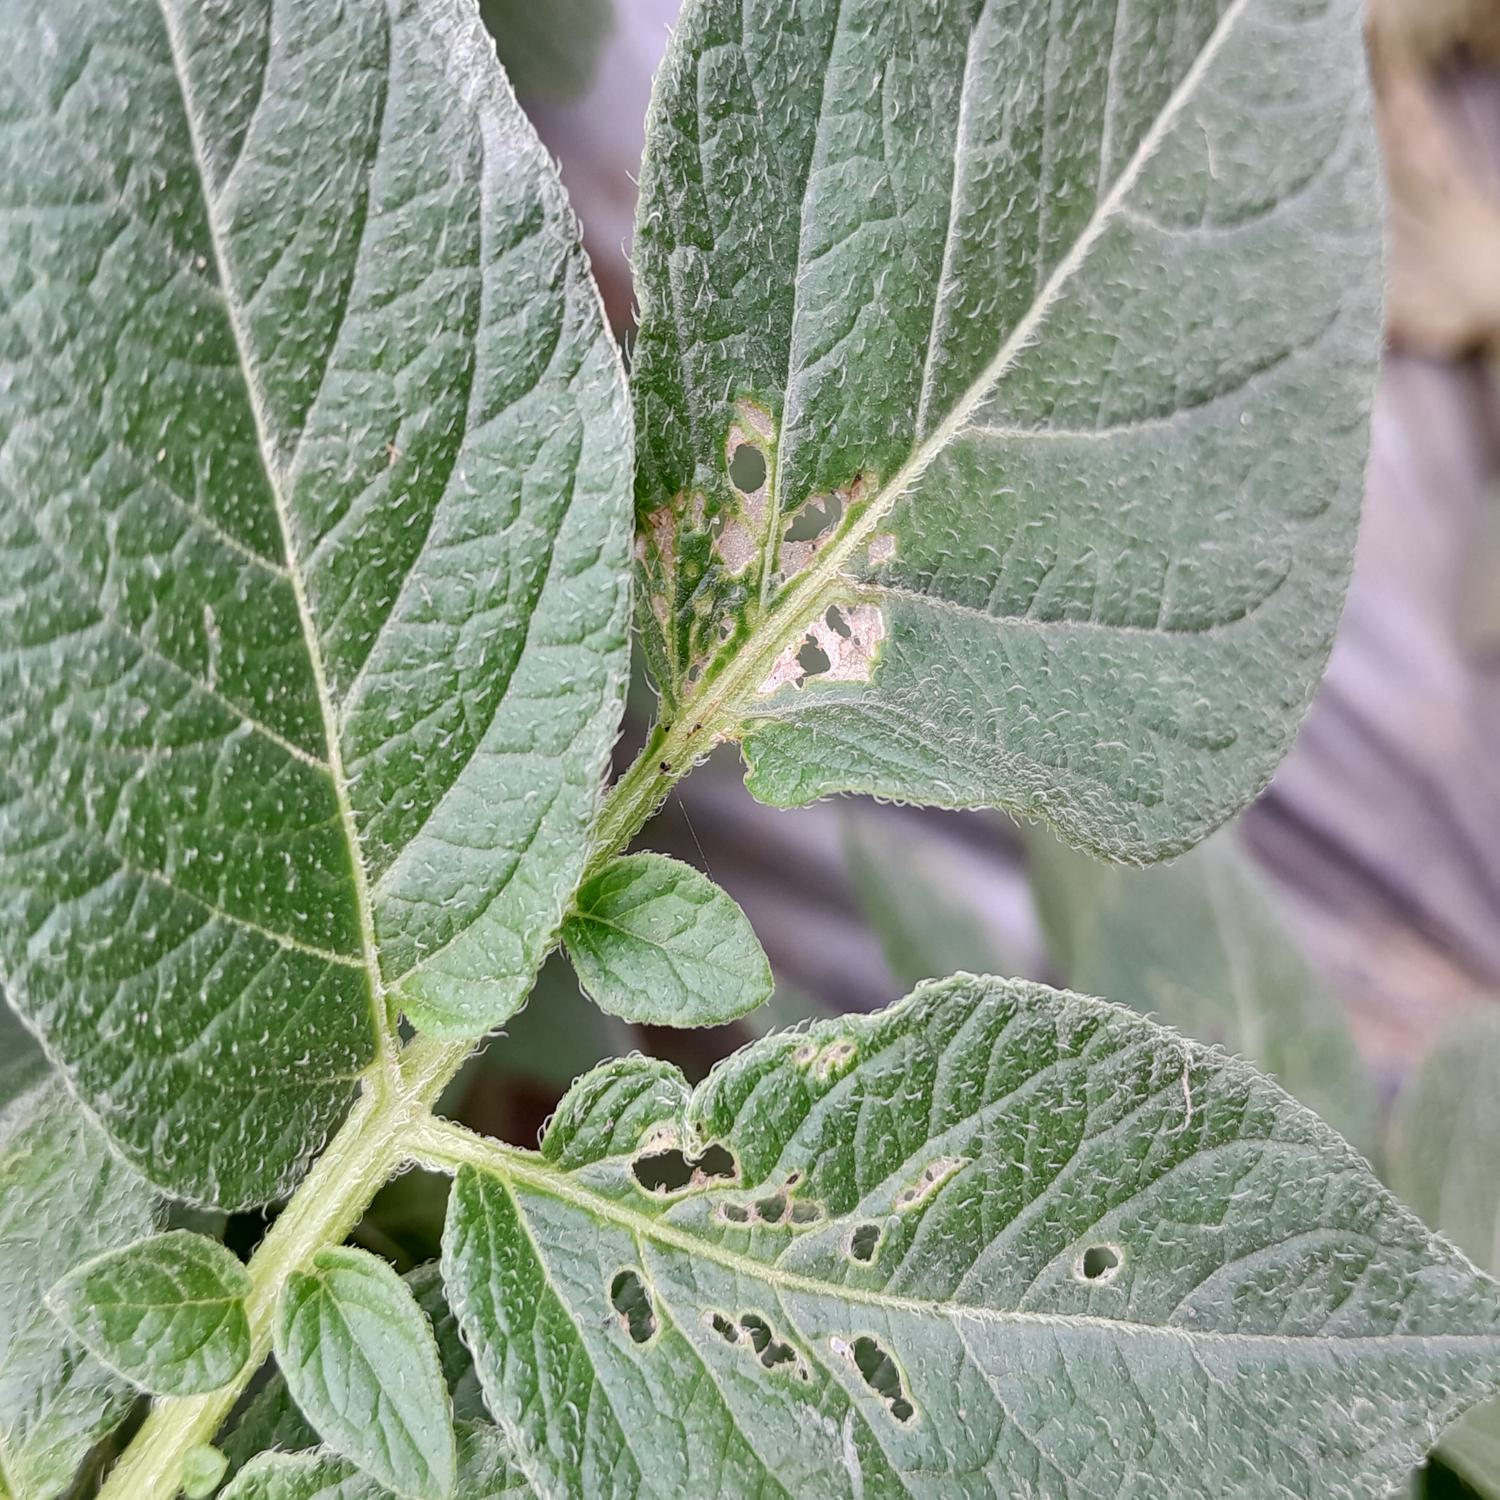
Label: Pest